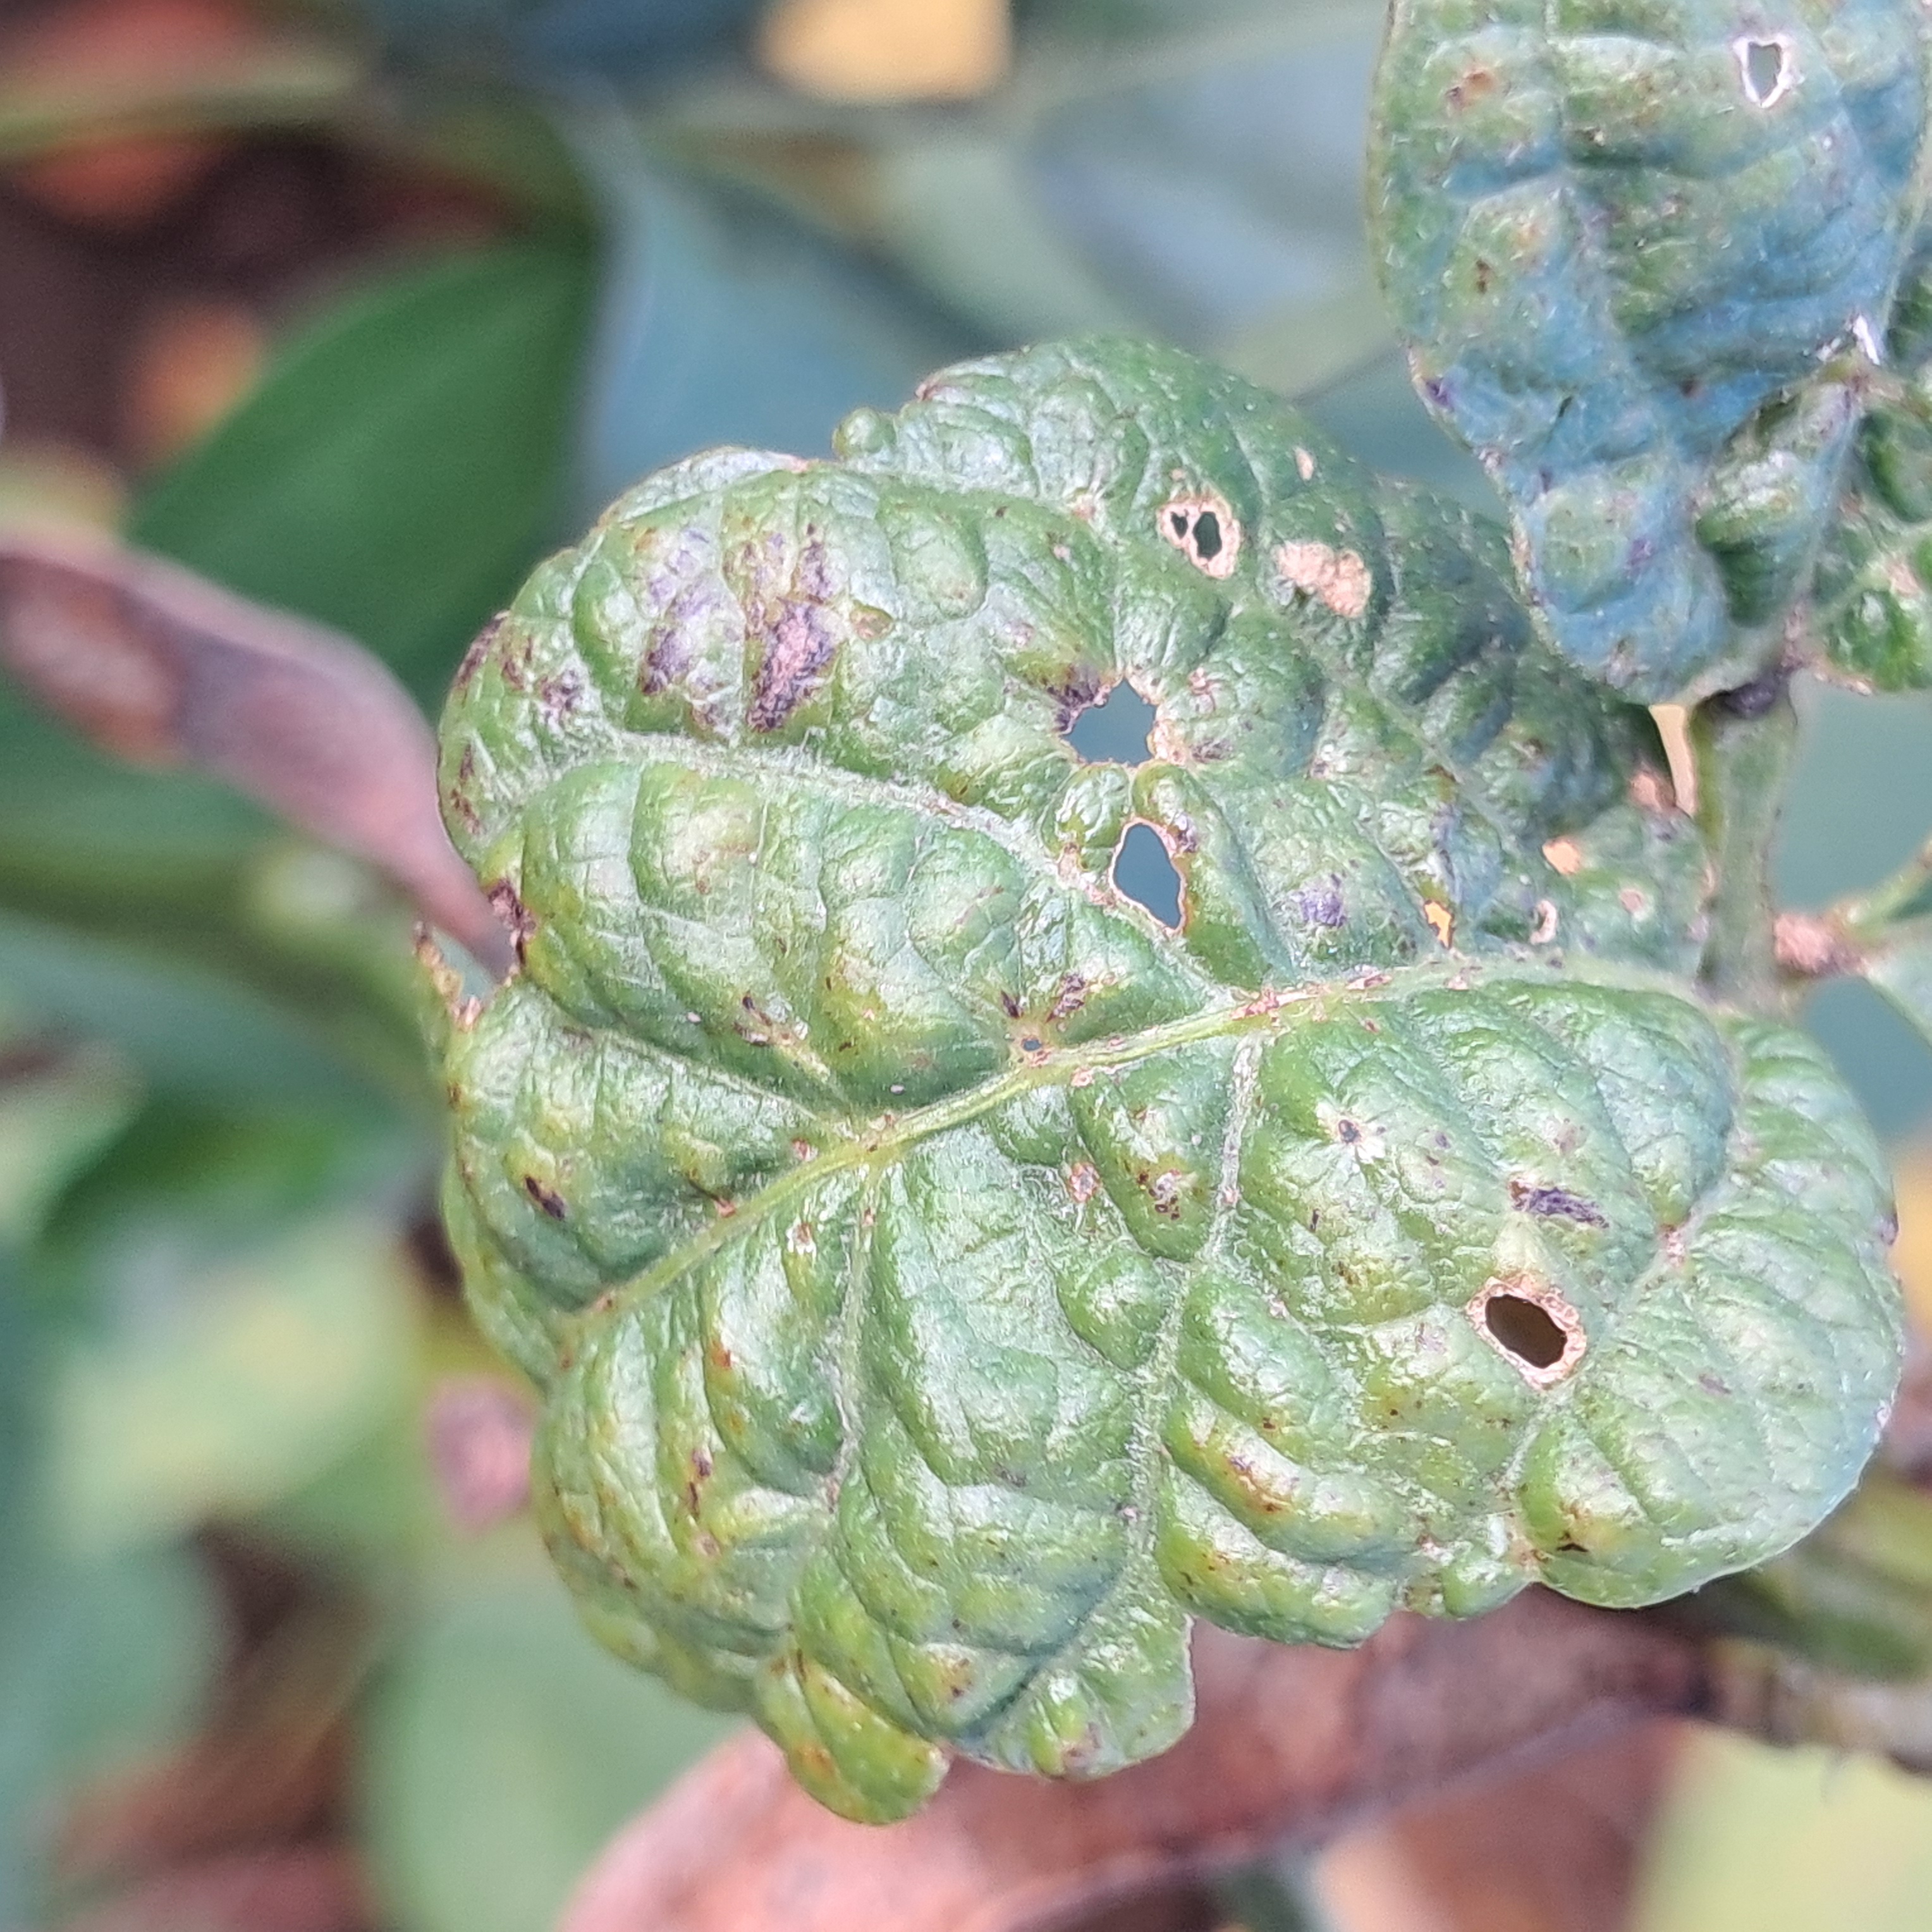
Label: Mosaic